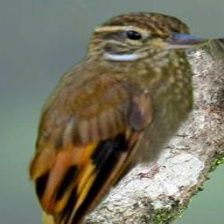
Species: GREAT XENOPS
Scientific name: MEGAXENOPS PARNAGUAE